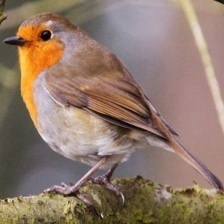
Species: AMERICAN ROBIN
Scientific name: TURDUS MIGRATORIUS
ImageNet parent category: robin